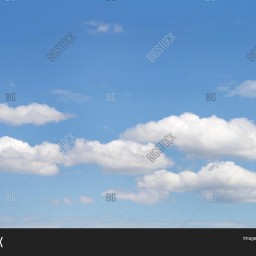
Cloud type: Cirrostratus (Cs)